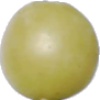
Label: Grape White 2